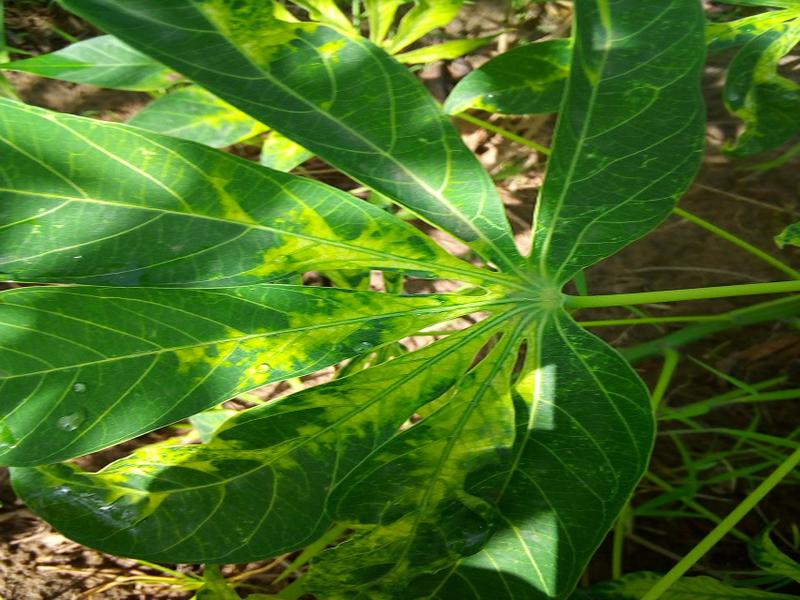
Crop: cassava
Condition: mosaic_disease